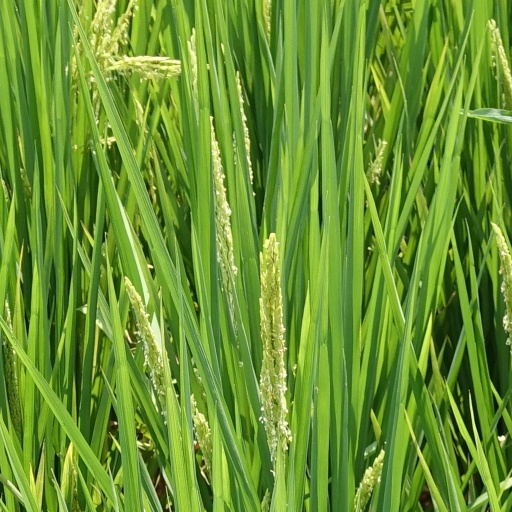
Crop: rice